Bororen

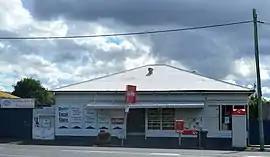
Local store and post office agency on the Bruce Highway

Bororen is a rural town and locality in the Gladstone Region, Queensland, Australia. In the , the locality of Bororen had a population of 399 people.